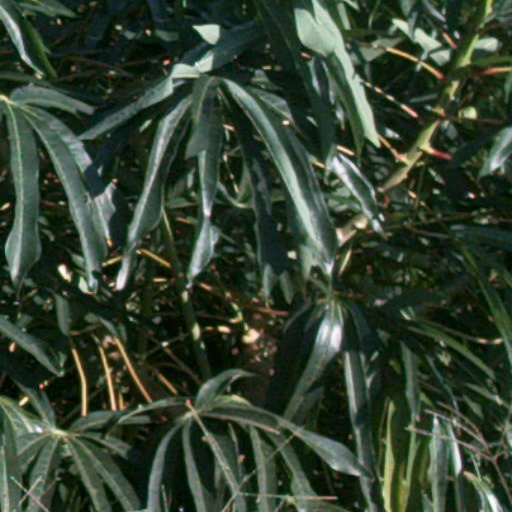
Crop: cassava